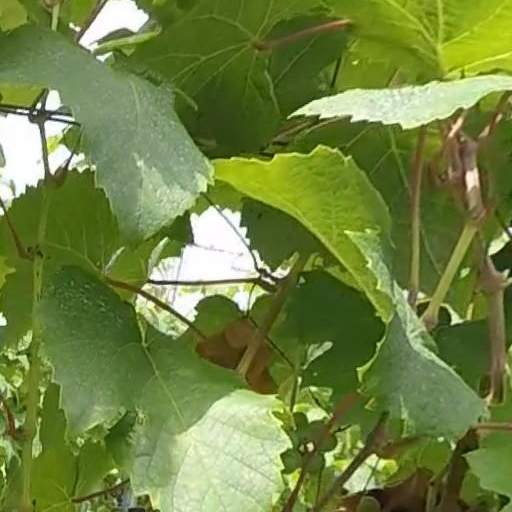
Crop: grape